Zumba

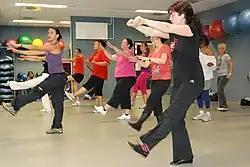
Zumba class held in a U.S. Army Garrison fitness center in Stuttgart, Germany, 2009

Zumba is intended as a total-body cardio and aerobic workout, which provides calorie consumption. One 2012 study found that a participant burns 300 to 900 kcal with an hour-long Zumba exercise.